Rubicon Estuary

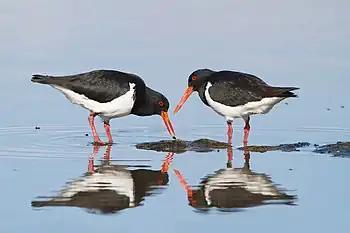
The estuary is an important site for pied oystercatchers

The Rubicon Estuary is an estuary on the central coast of northern Tasmania, south-eastern Australia, lying next to the town of Port Sorell.